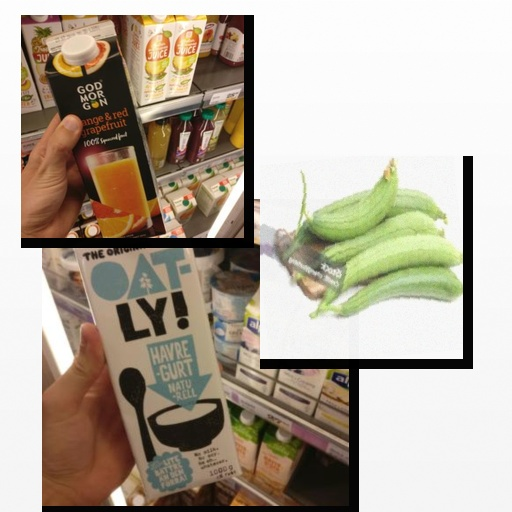
Food items: orange_red_grapefruit_juice, sponge_gourd, oat_yogurt